Chilliwack-Kent

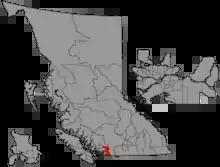

Chilliwack-Kent was a provincial electoral district for the Legislative Assembly of British Columbia, Canada, that existed from 2001 to 2009 and again from 2017 to 2024.